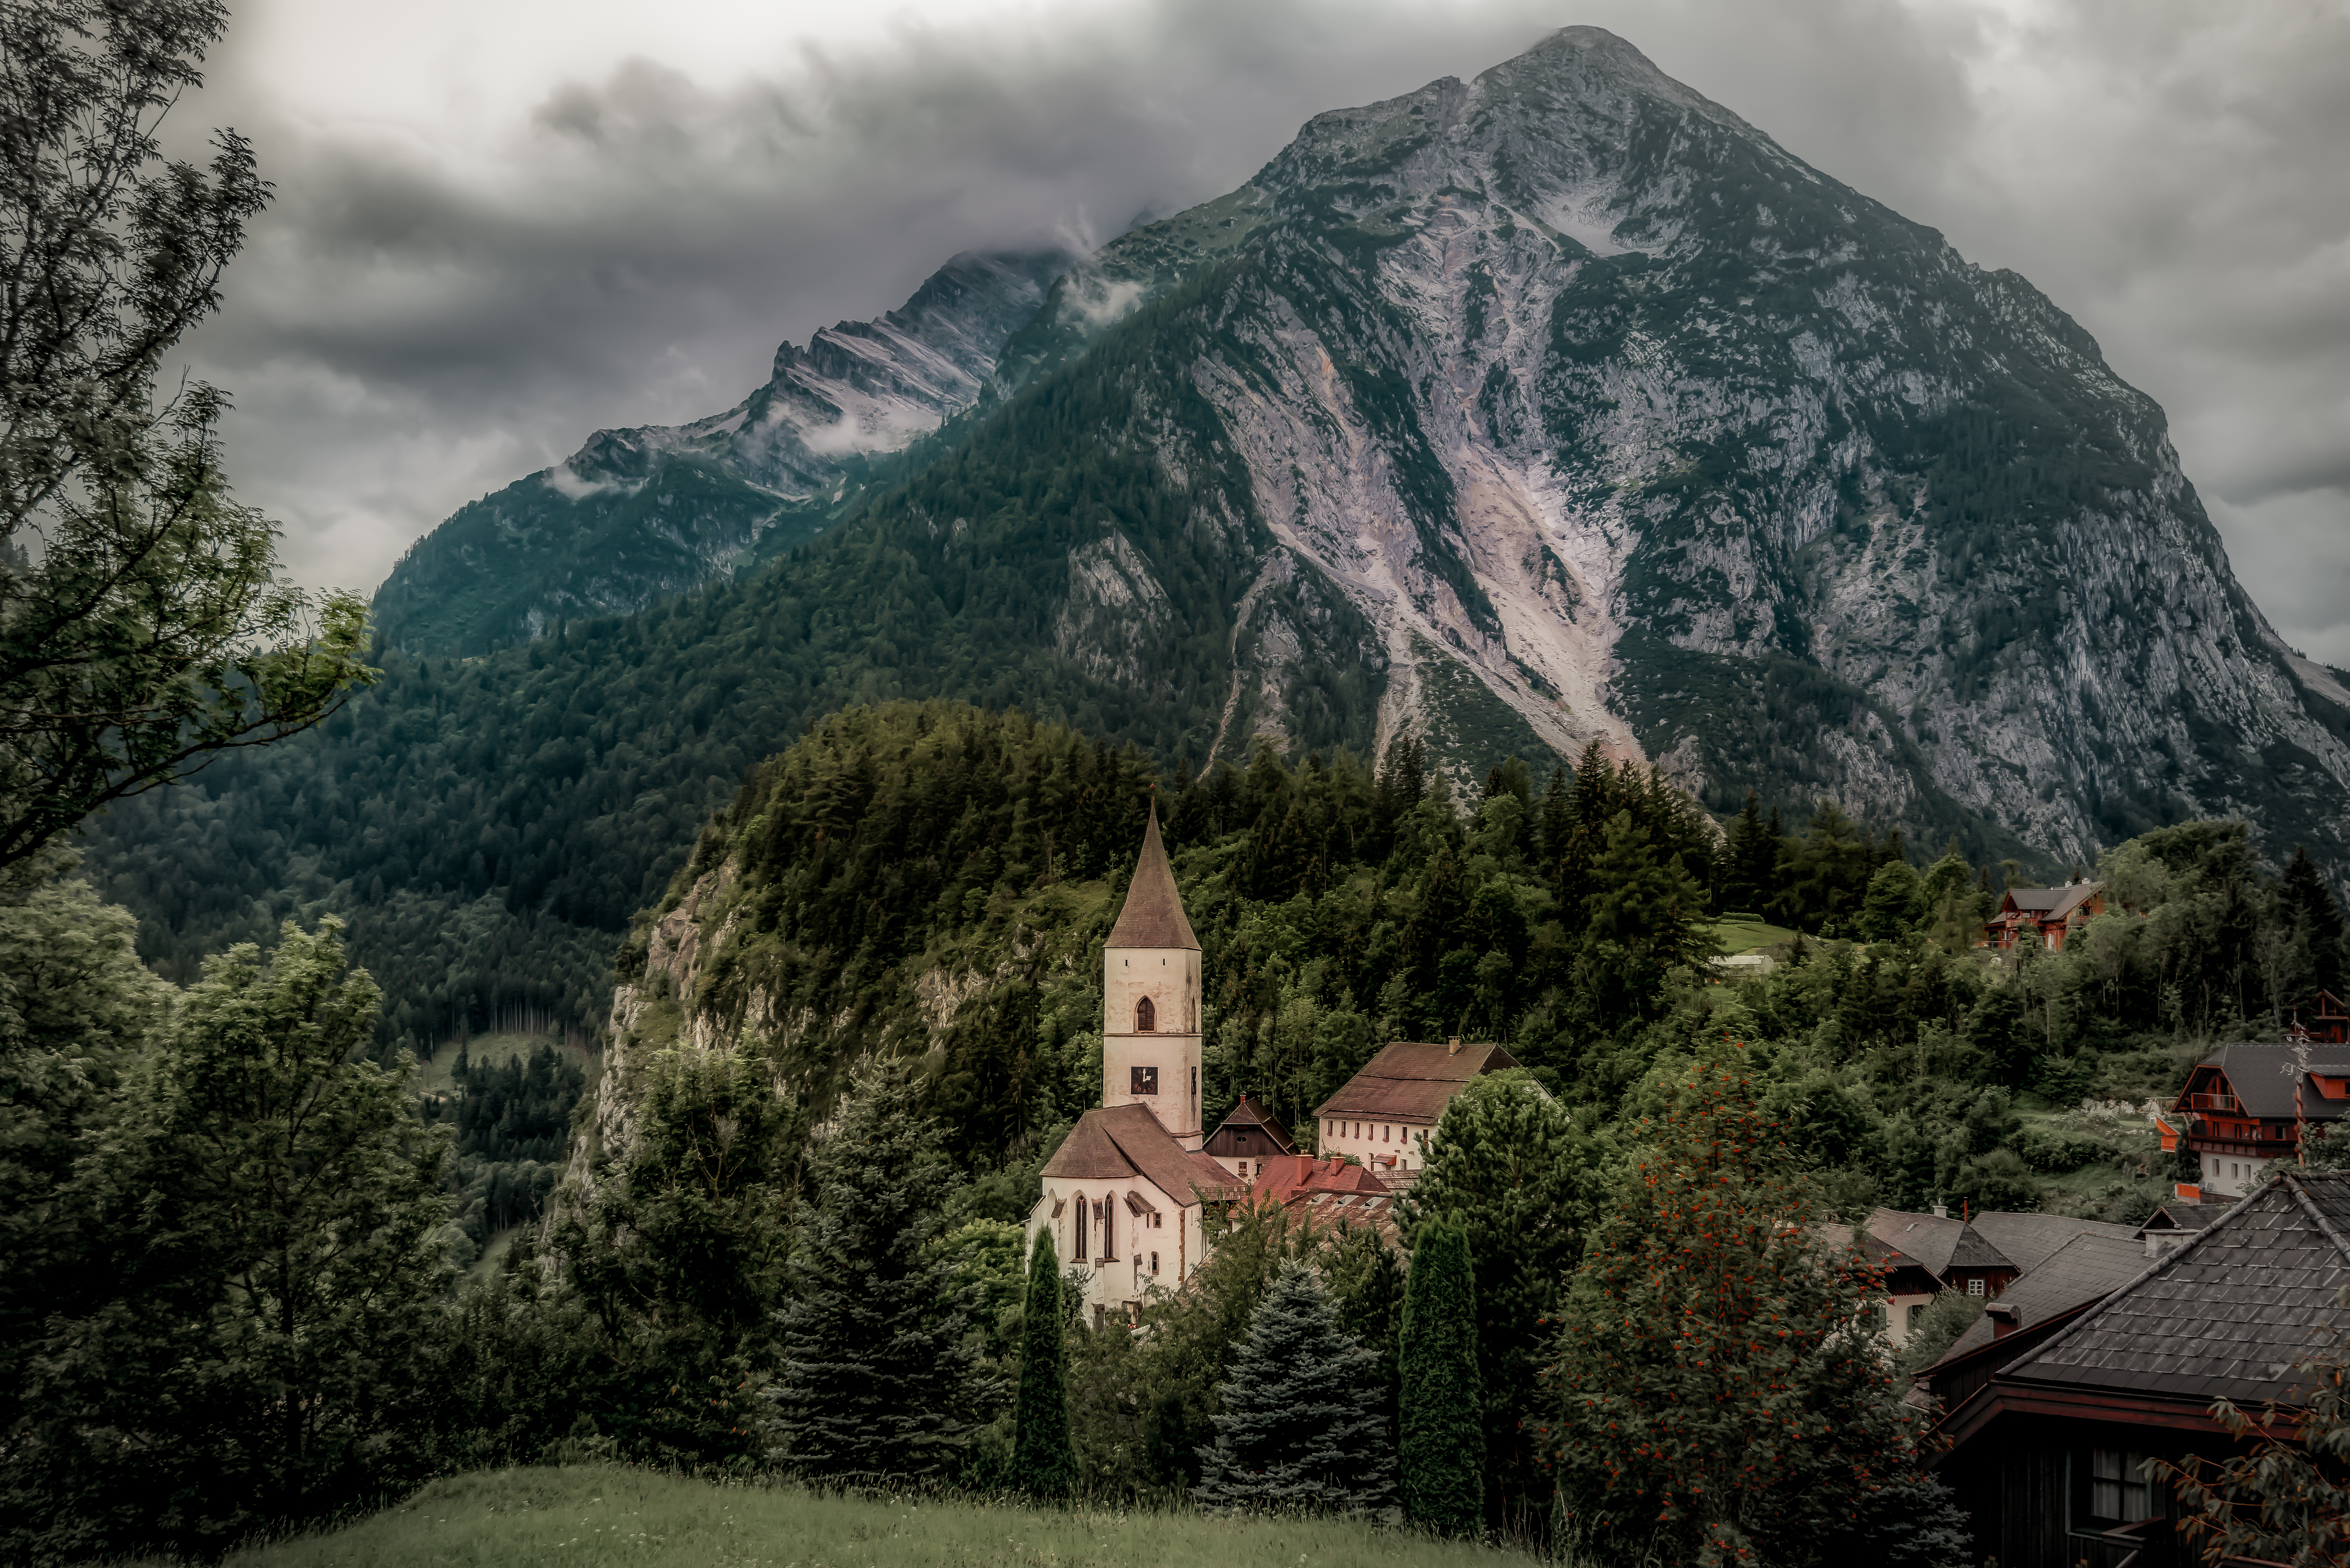
landscape, tree, nature, outdoor, mountain, cloudy, hill, flower, peak, valley, mountain range, village, church, austria, mountainside, alps, hamlet, steiermark, sterreich, puergg, styria, grimming, prg, saturation, intensecolors, rural area, atmospheric phenomenon, mountainous landforms